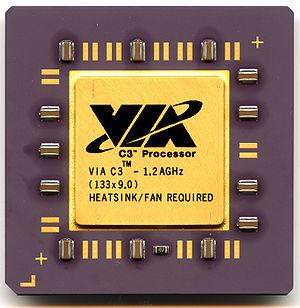
Le processeur VIA C3 a été conçu pour répondre à des besoins différents de ce qu'on peut attendre des processeurs AMD ou Intel. Il offre des options de sécurité avancées avec la fonction intégrée VIA PadLock Engine. De par sa conception, il offre de bonnes performances en vue d'une consommation électrique très faible. De cette faible consommation électrique résulte une dissipation de chaleur amoindrie. Ainsi, un système à base de processeur VIA C3 peut parfaitement se passer d'un imposant et bruyant ventilateur.